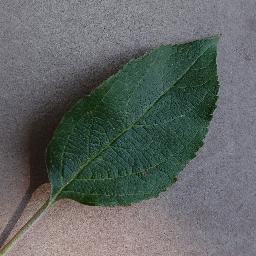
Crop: apple
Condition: healthy